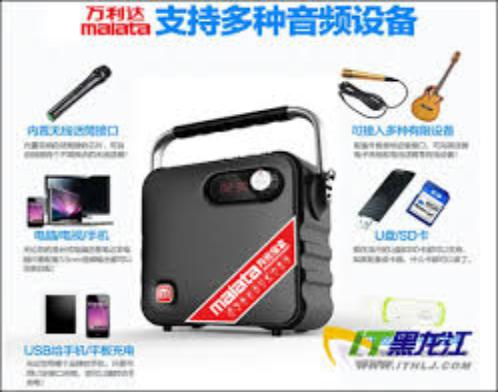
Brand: malata-1
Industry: Electronic